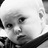
Emotion: sad